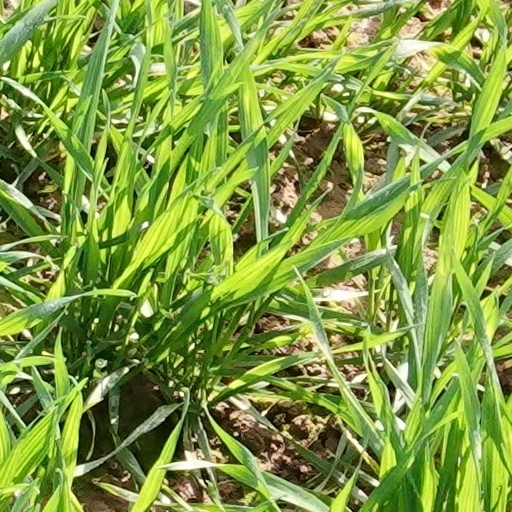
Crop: wheat